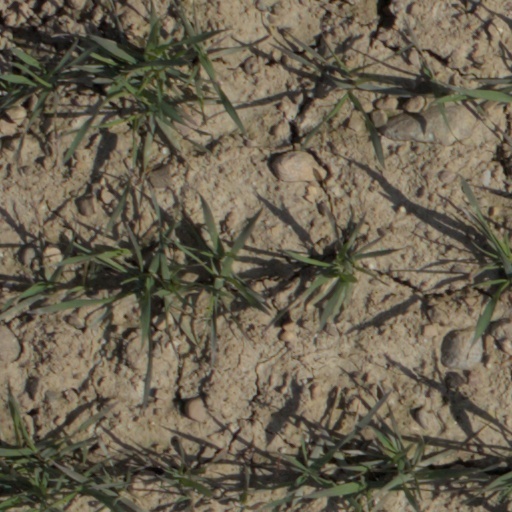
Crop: wheat